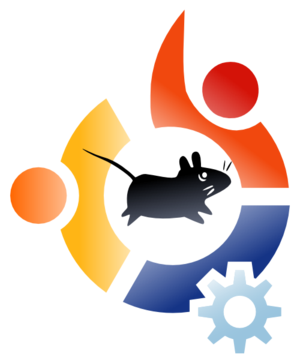
Logo du Full Circle magazine
Le Full Circle Magazine est un magazine en ligne anglophone ayant pour sujet la distribution GNU/Linux Ubuntu et ses dérivés Kubuntu, Xubuntu et Edubuntu.